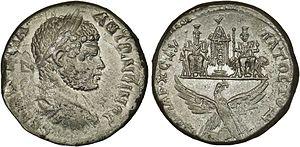
Manbij, Manbidj ou Minbej, est une ville syrienne du gouvernorat d'Alep, chef-lieu du district homonyme et à environ 30 km à l'ouest de l'Euphrate. D'après un recensement datant de 2004, la ville serait peuplée par près de 100 000 habitants d'origines ethniques diverses. La ville est en effet peuplée à la fois par des arabes et des adyguéens avec une minorité kurde. La ville abrite également de nombreux pratiquants du soufisme appartenant en très grande partie à la tariqa naqshbandiyya.